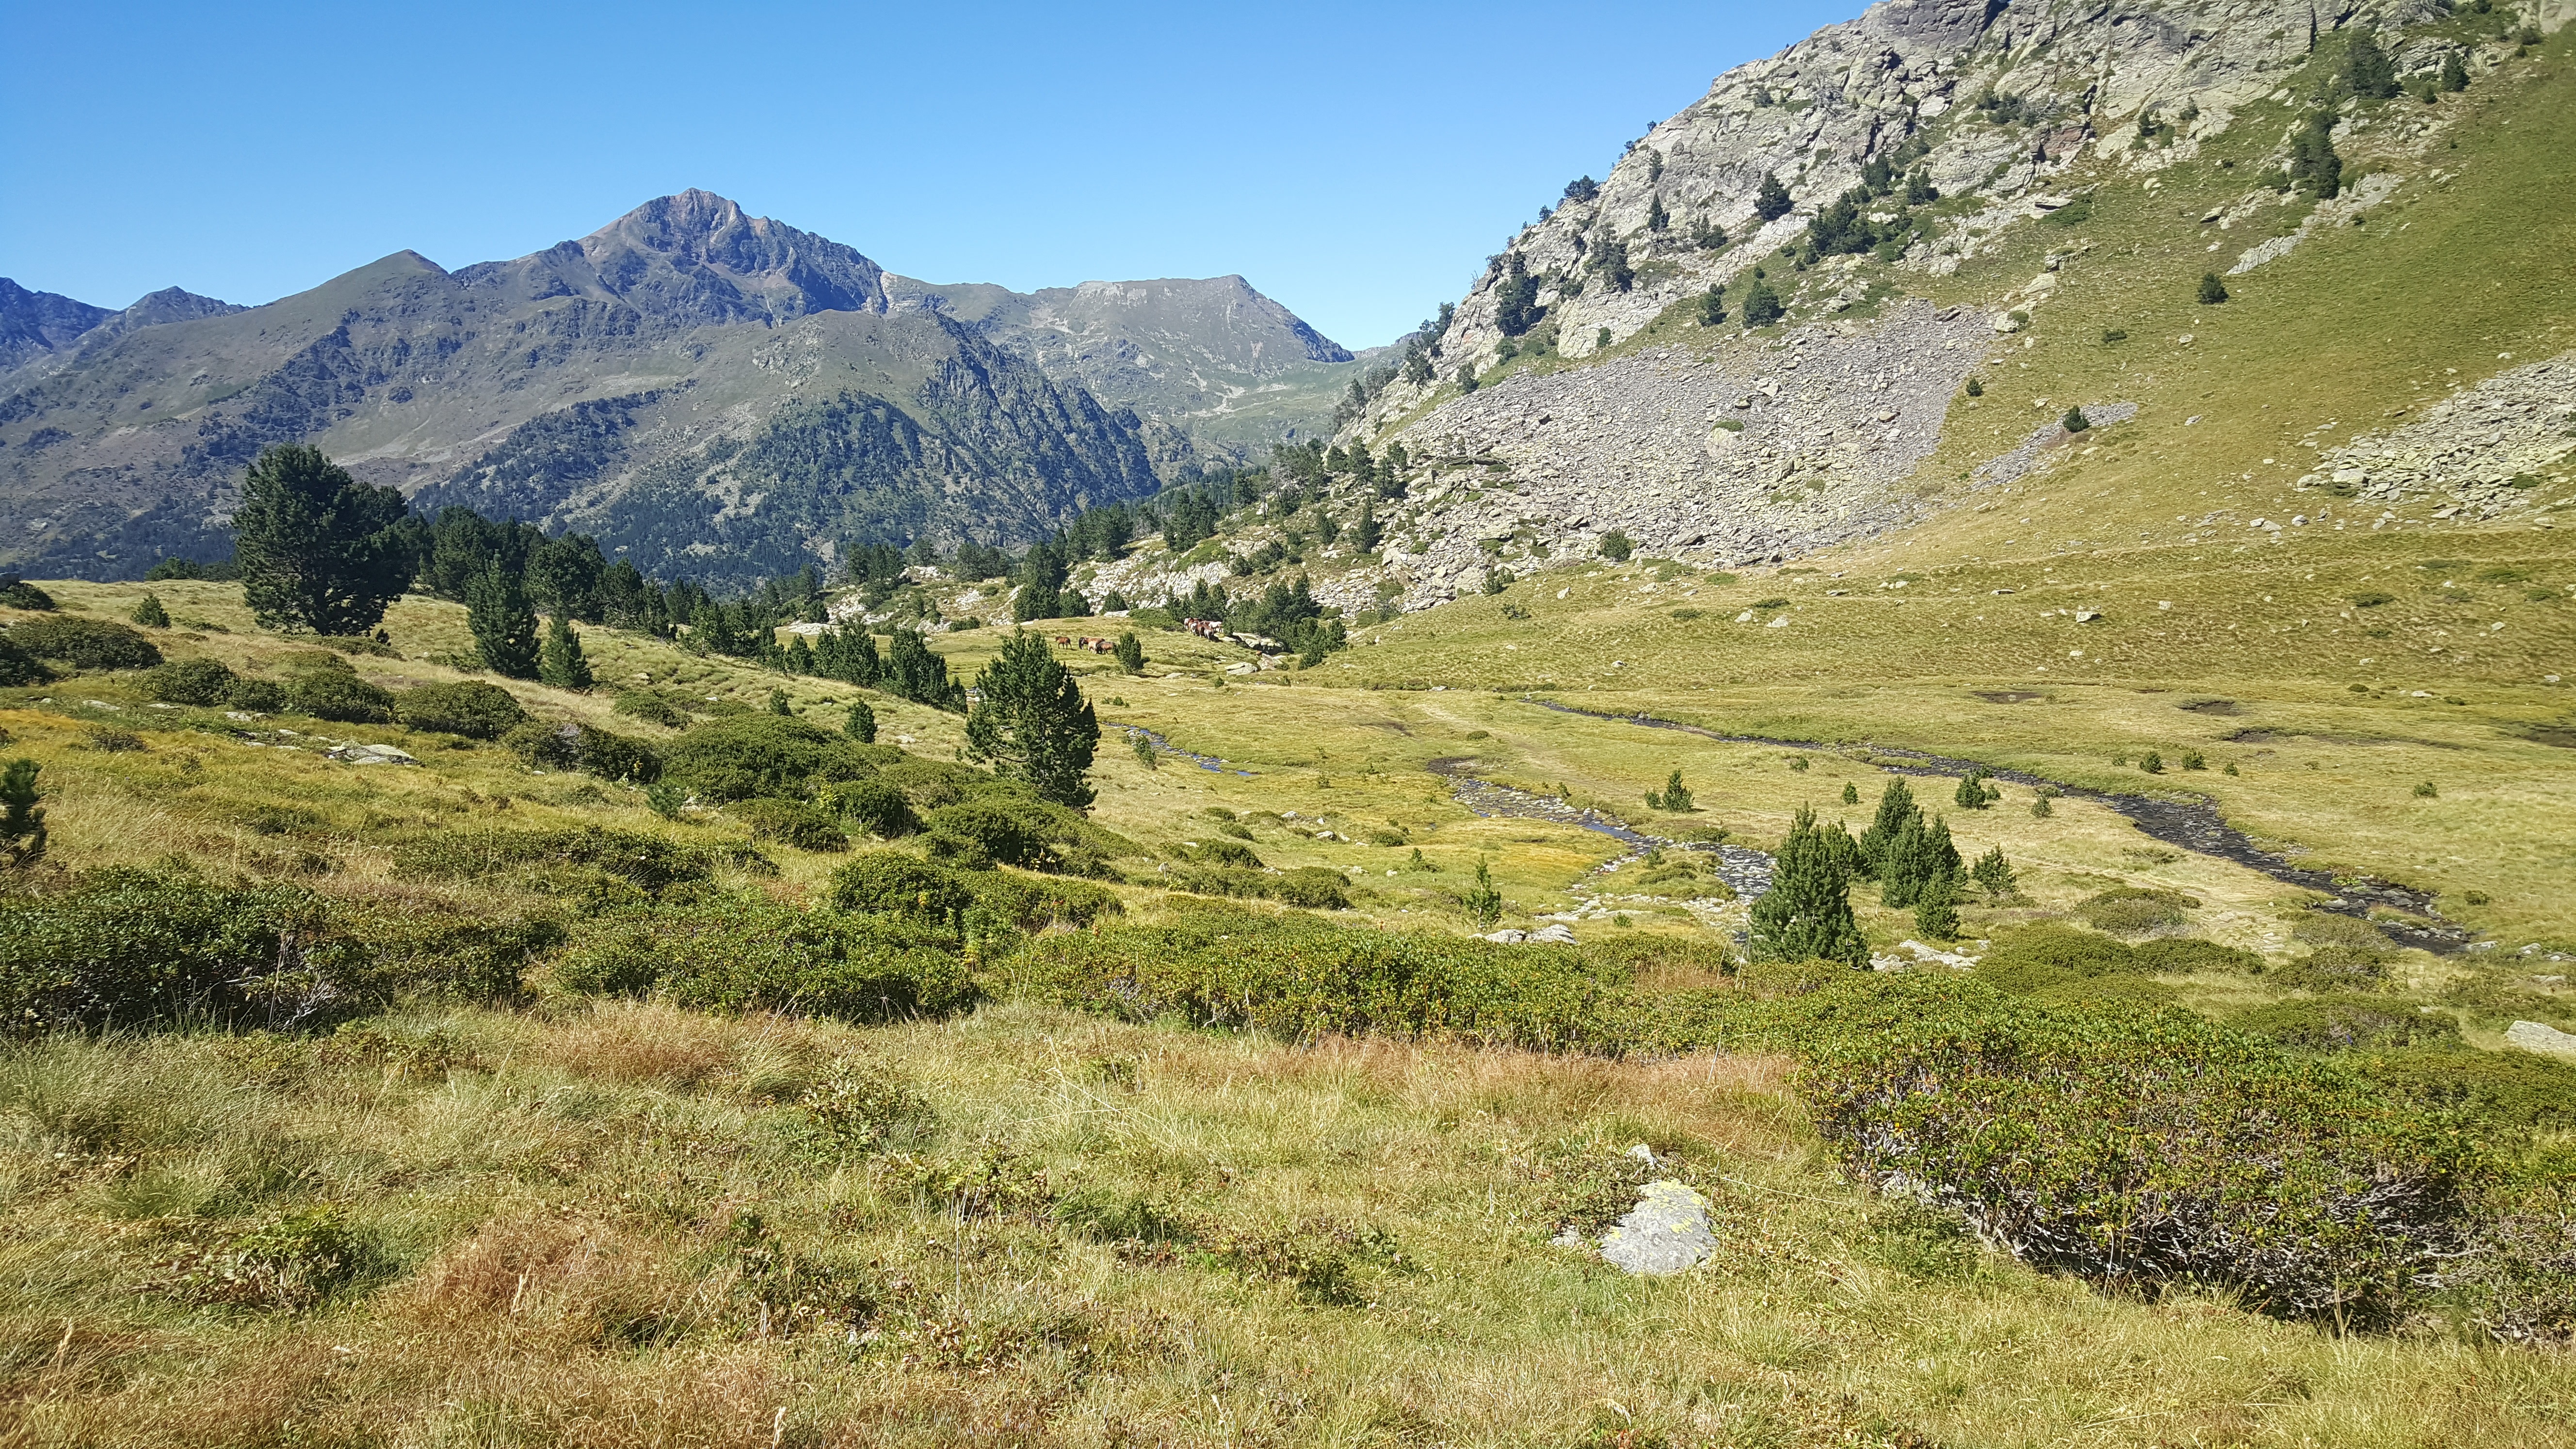
landscape, wilderness, walking, mountain, hiking, trail, meadow, hill, adventure, valley, mountain range, pasture, ridge, alps, grassland, backpacking, plateau, fell, ecosystem, landform, tarn, mountain pass, andorra, geographical feature, mountainous landforms